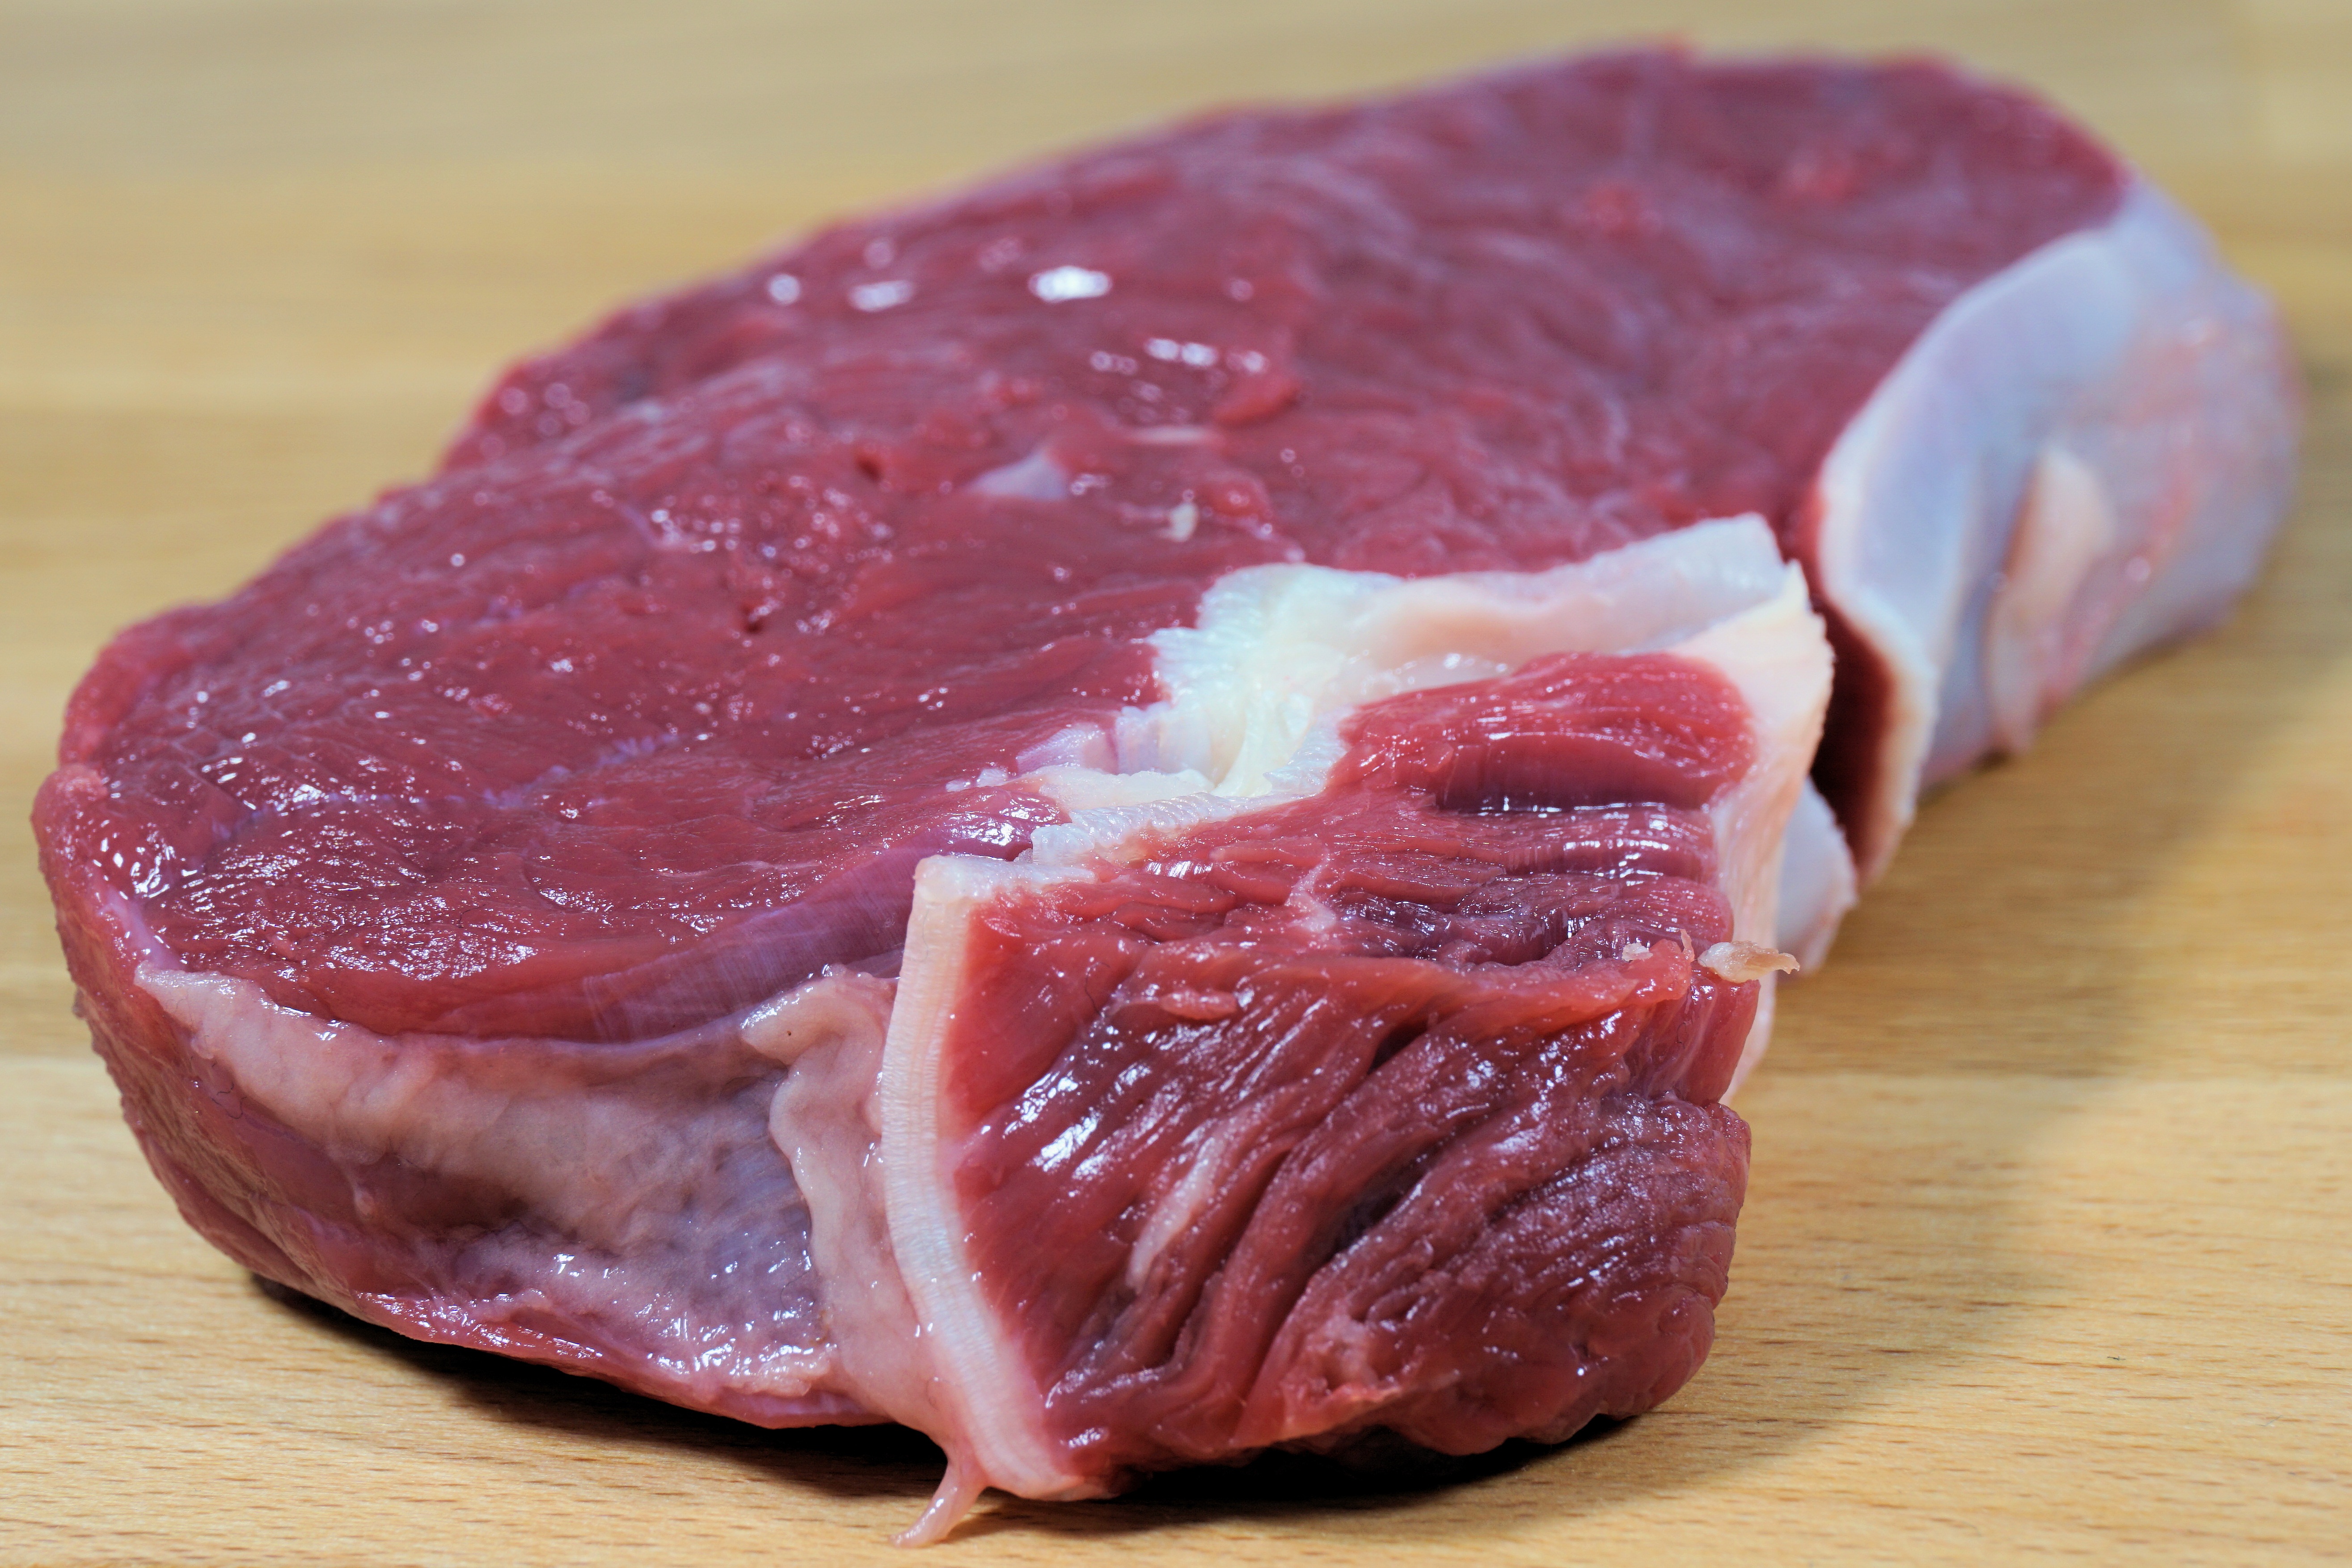
dish, food, eat, meat, cuisine, beef, steak, cook, raw meat, raw, fry, frisch, benefit from, wooden board, flesh, venison, red meat, beef tenderloin, piece of meat, rib eye steak, roast beef, animal source foods, kobe beef, sirloin steak, salt cured meat, lamb and mutton, back bacon, horse meat, capicola, kassler